Cor Bakker

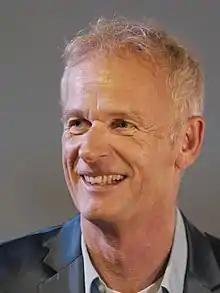
Cor Bakker (2017)

Bakker was born at Landsmeer. He rose to fame playing in "De Schreeuw van De Leeuw", a television show starring Paul de Leeuw